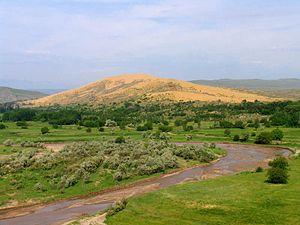
La réserve naturelle du Daghestan est une réserve naturelle d'État située dans la république du Daghestan en Russie qui a été instituée le 9 janvier 1987. Elle s'étendait à l'origine sur 19 061 hectares et a été agrandie par l'adjonction de trois autres aires protégées en 2009.